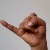
The image shows a hand gesture representing the letter 'J' in Indian Sign Language.